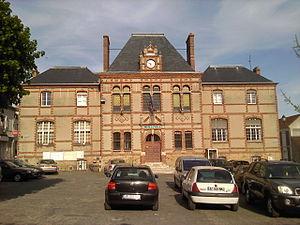
Chaumes-en-Brie est une commune française située dans le département de Seine-et-Marne en région Île-de-France.